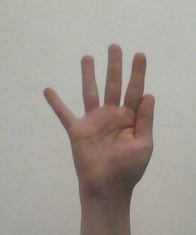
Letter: sheen